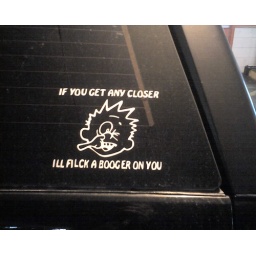
111/365: A window sticker on a car in the parking garage I walk through daily between the office and court.